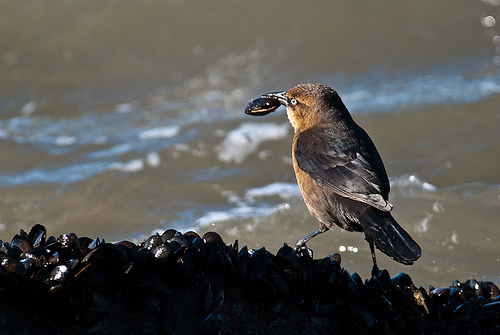
this all brown bird has a light brown throat, small black bill and black tarsus and thighs.
this is a bird with a brown belly, black back and a white eye.
this is a black and brown bird with a black bill and a brown belly
this bird is brown with black on its back and has a long, pointy beak.
a bird with a medium triangular bill, stark white eye, and all brown plumage.
this bird is brown with black and has a long, pointy beak.
this bird has wings that are black and has a brown belly
this bird has wings that are black and has a brown belly
this bird has a brown belly with black wings, a black bill, and a yellow eye.
this bird has grey wings, a light brown crown with a pointed bill.
Species: Boat Tailed Grackle